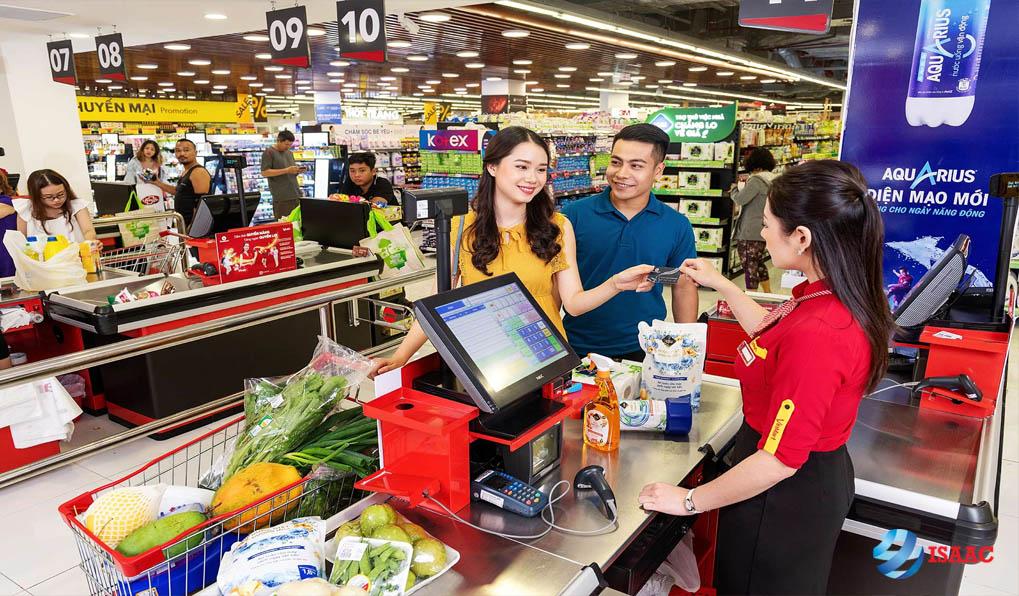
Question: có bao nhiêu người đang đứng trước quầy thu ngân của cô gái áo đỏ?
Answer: có hai người đang đứng trước quầy thu ngân của cô gái áo đỏ